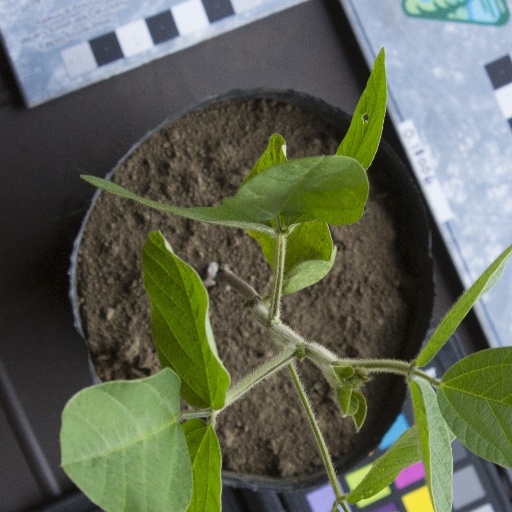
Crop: soybean